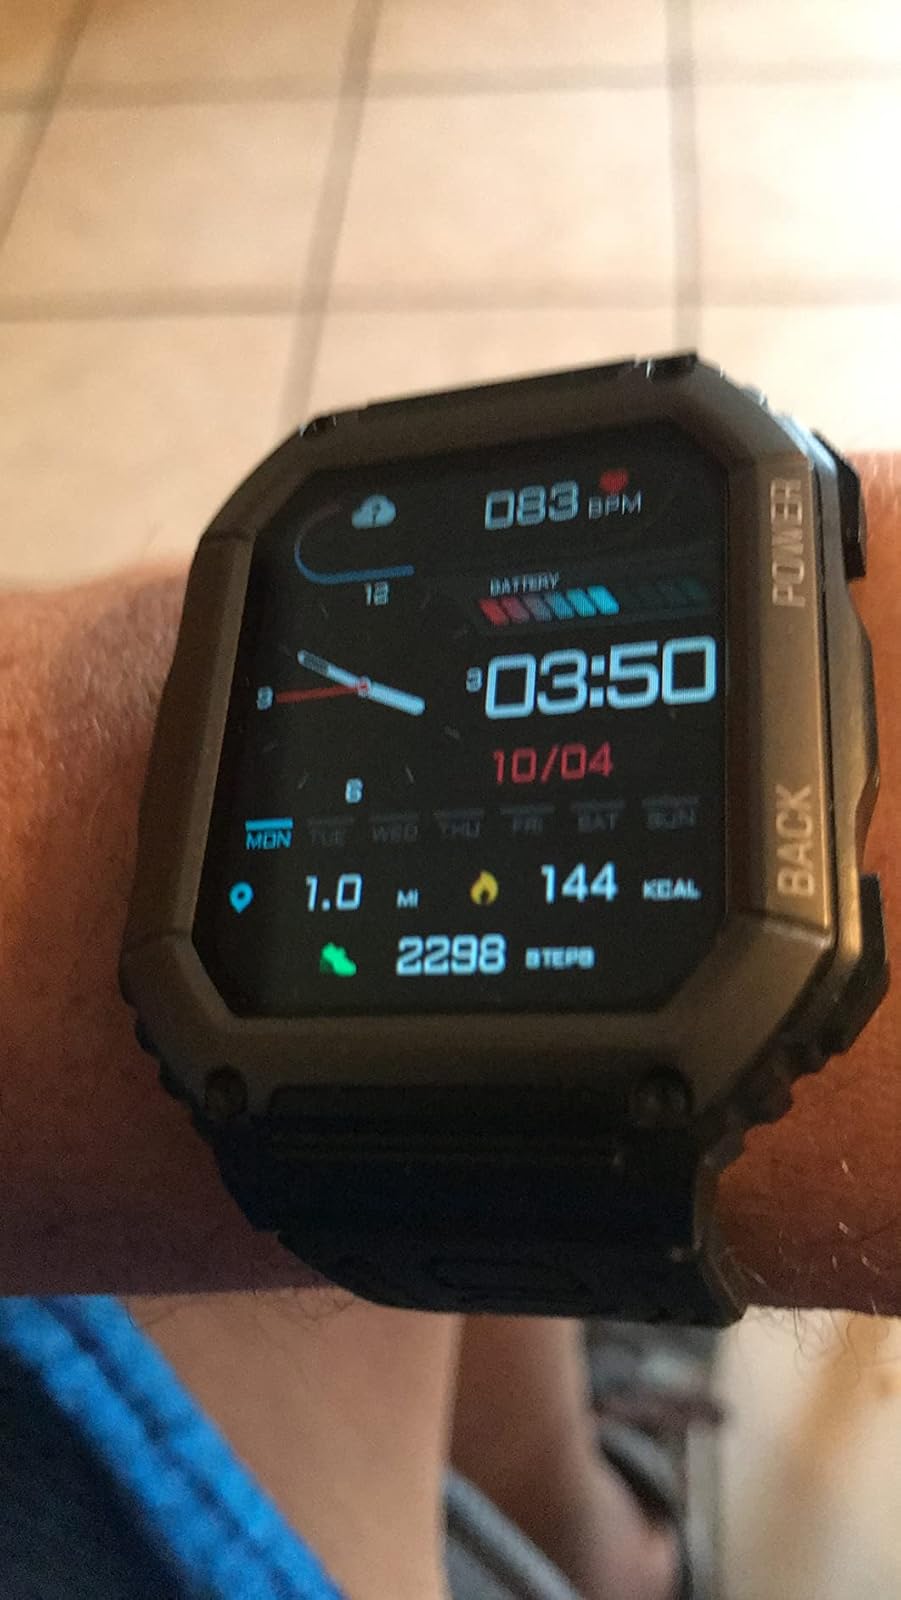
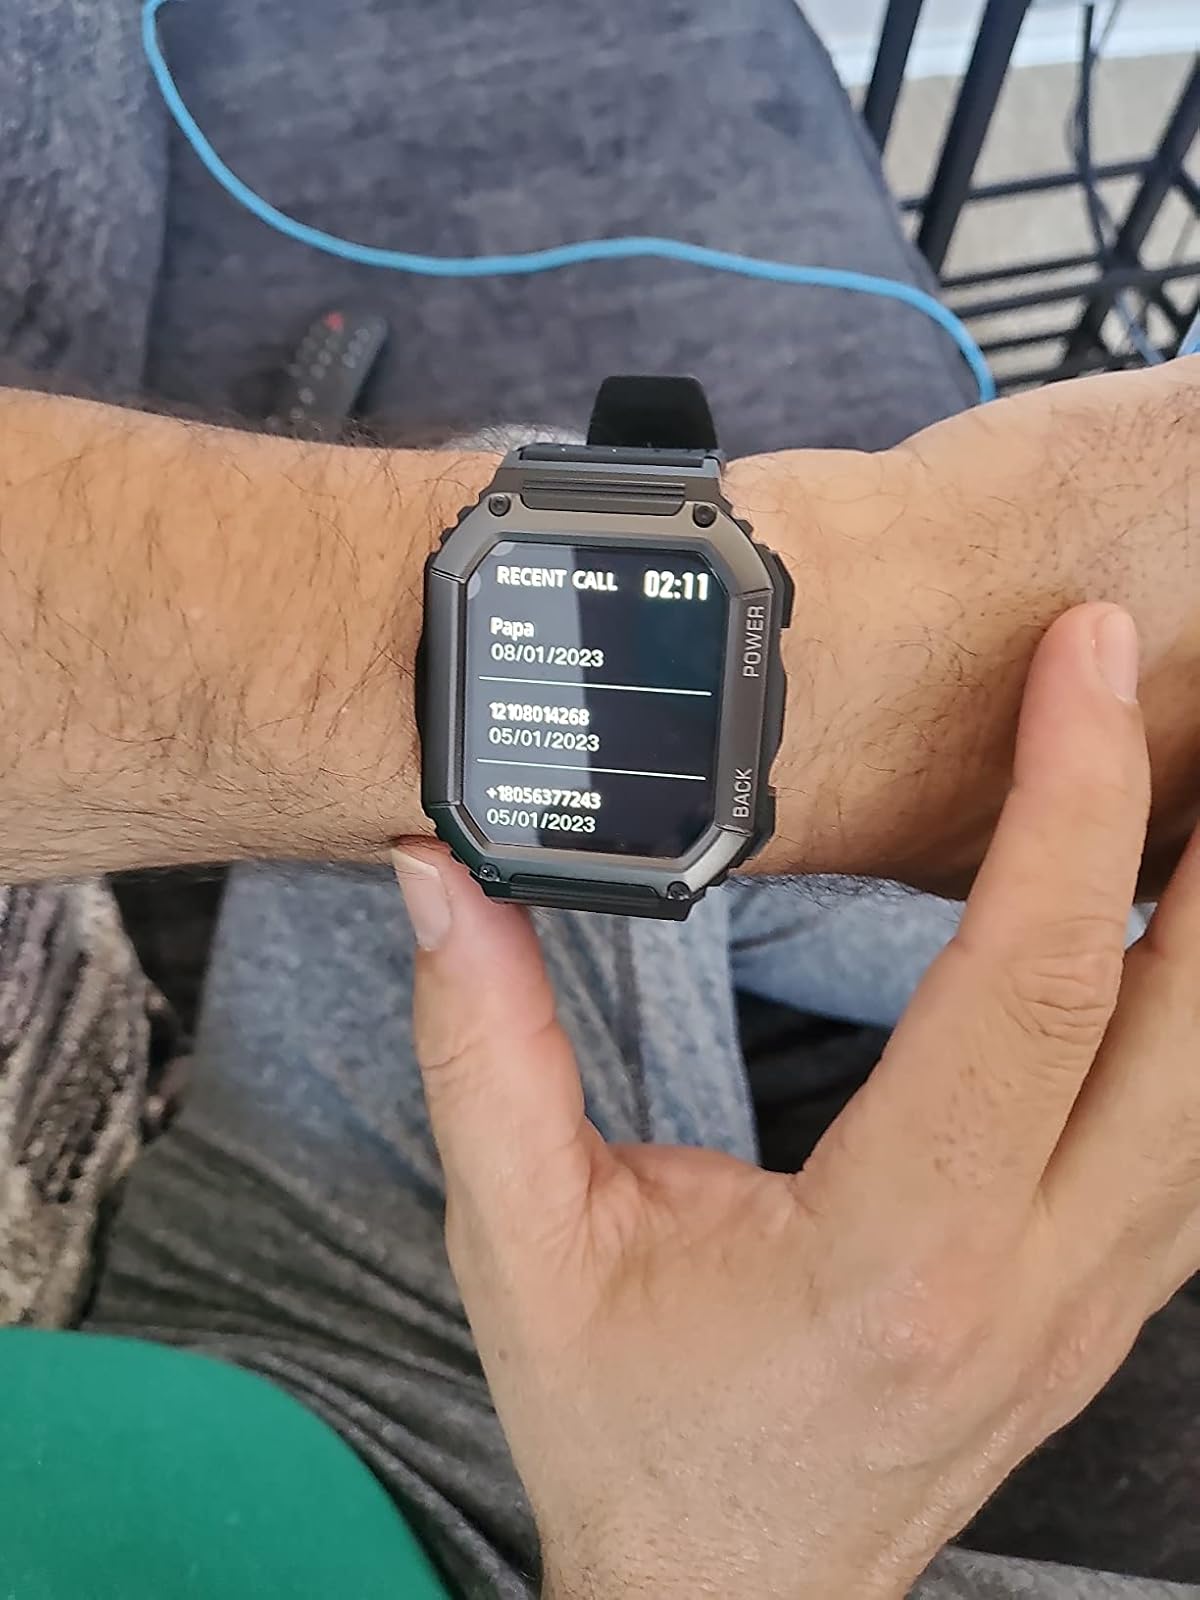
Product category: smartwatch
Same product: yes